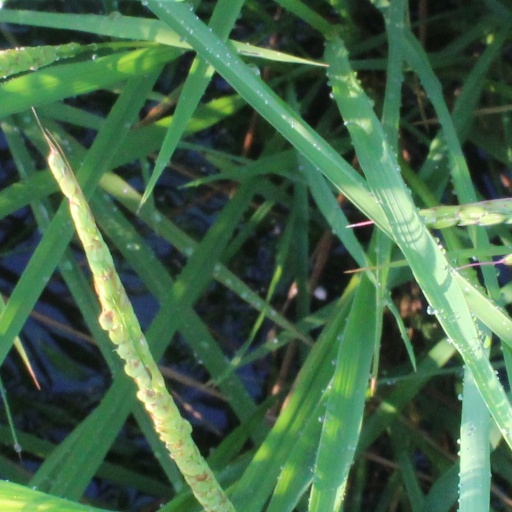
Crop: rice